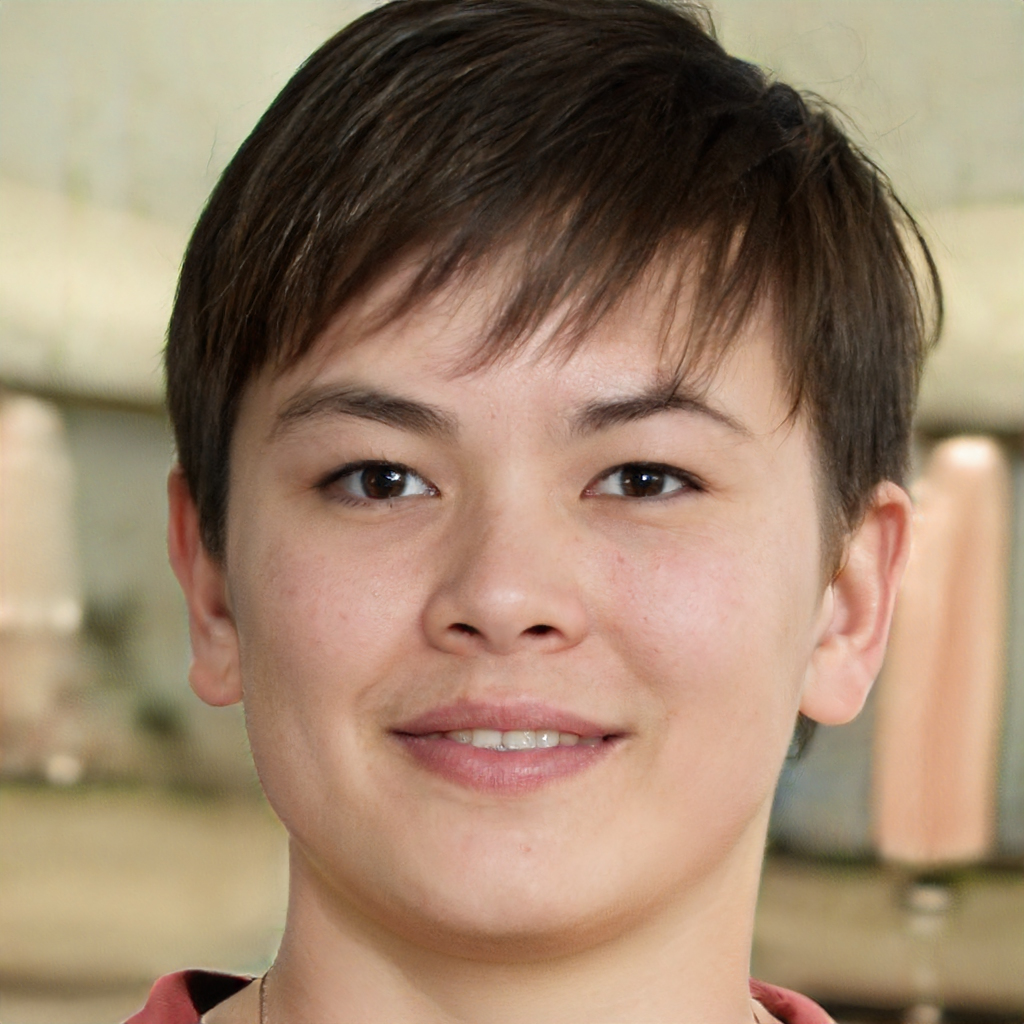
Portrait style: Real Portrait